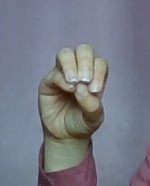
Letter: ha